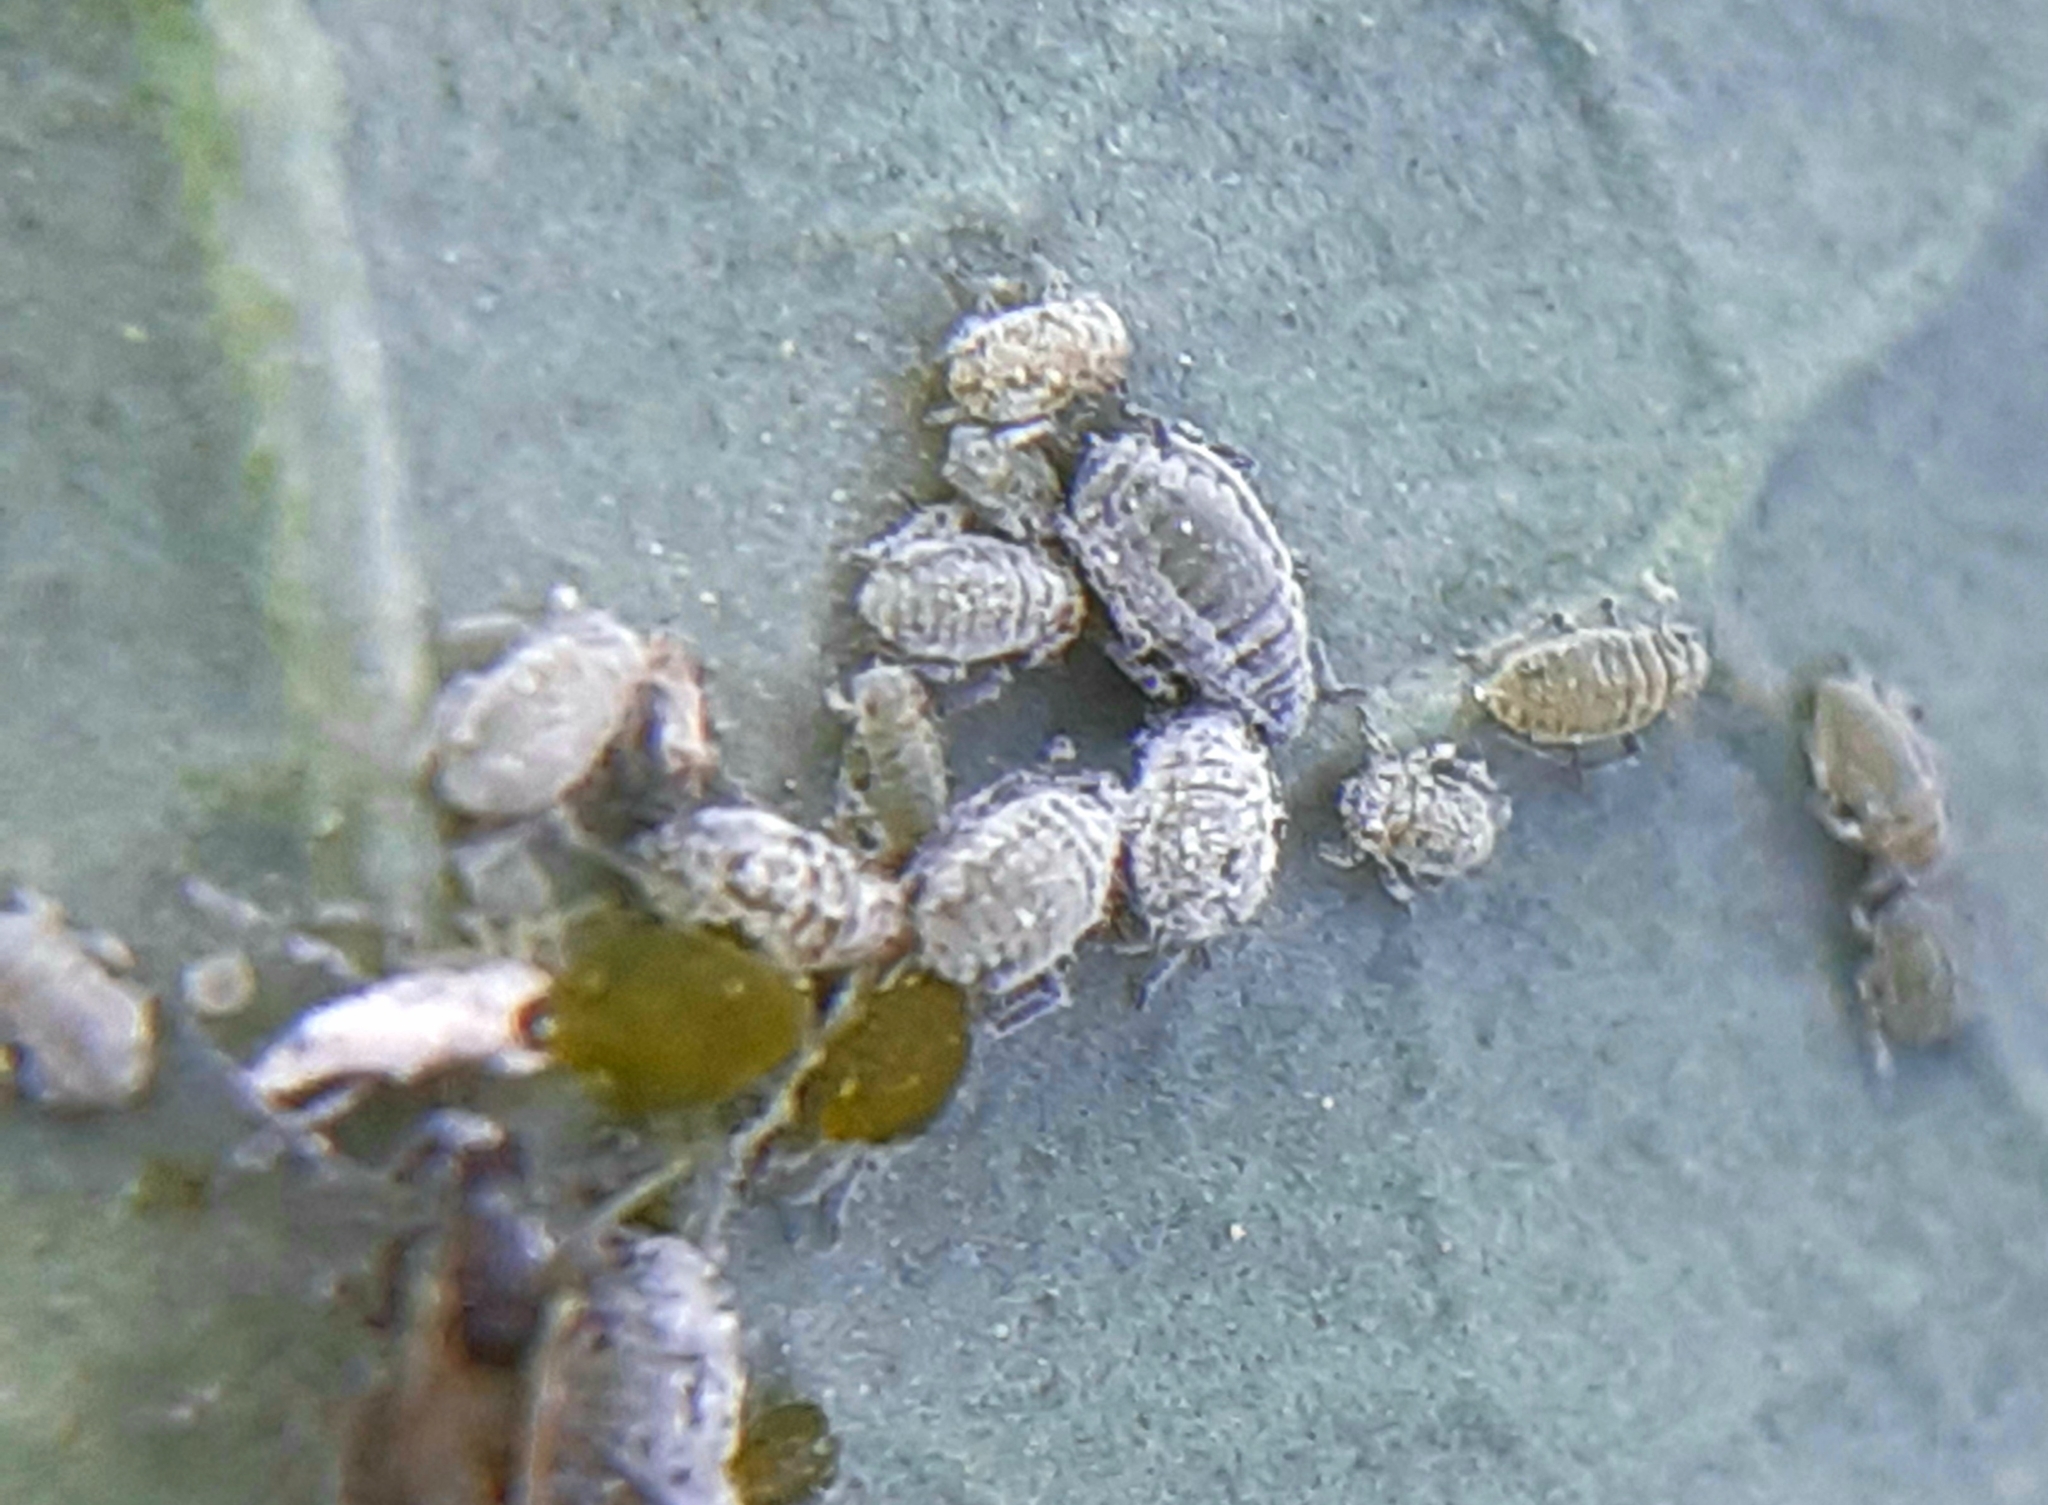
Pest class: cabbage_aphid